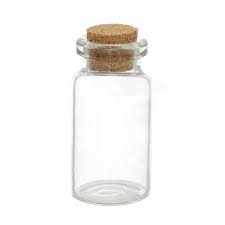
Waste category: glass